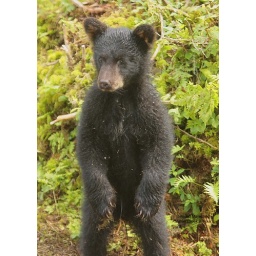
A spring black bear cub stands to get a better look at his surrondings at Anan Creek in Alaska.